Charnett Moffett

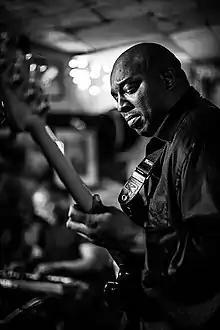
Moffett at 55 Bar in New York City

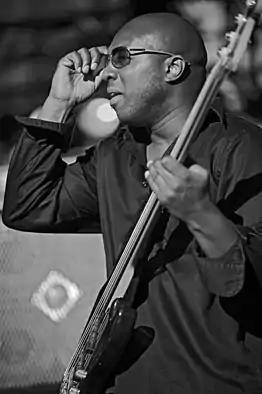
Charnett Moffett at the Detroit International Jazz Festival

Charnett Moffett (June 10, 1967 – April 11, 2022) was an American jazz bassist and composer. He was an apparent child prodigy. Moffett began playing bass in the family band, touring the Far East in 1975 at the age of eight. In the mid-1980s, he played with Wynton Marsalis and Branford Marsalis.